Steve Petro

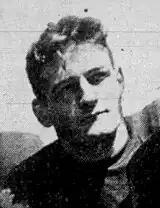
Petro in 1942

Stephen Lawrence Petro (October 21, 1914 – August 15, 1994) was an American professional football guard who played two seasons with the Brooklyn Dodgers of the National Football League (NFL). He was selected by the Pittsburgh Pirates in the ninth round of the 1939 NFL draft after playing college football at the University of Pittsburgh.